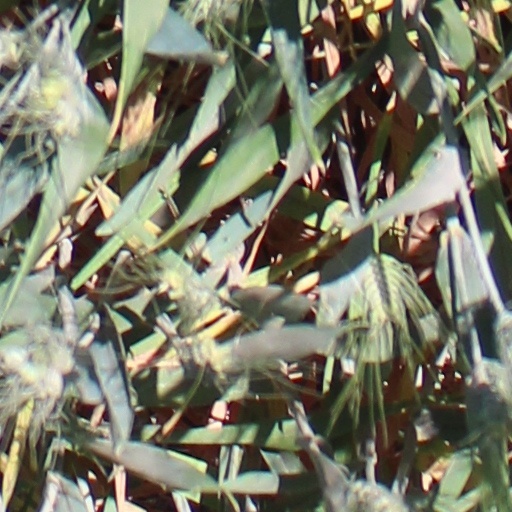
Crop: wheat